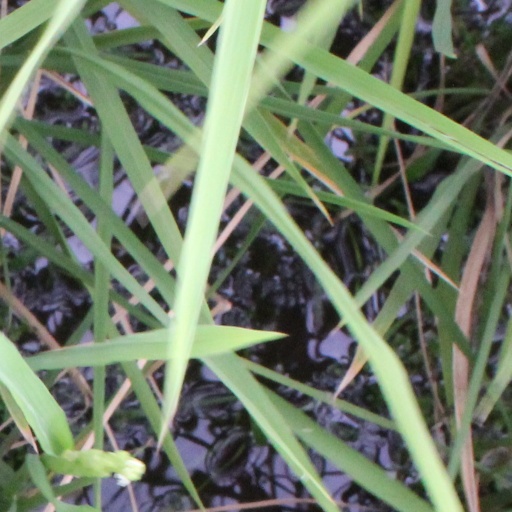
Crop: rice